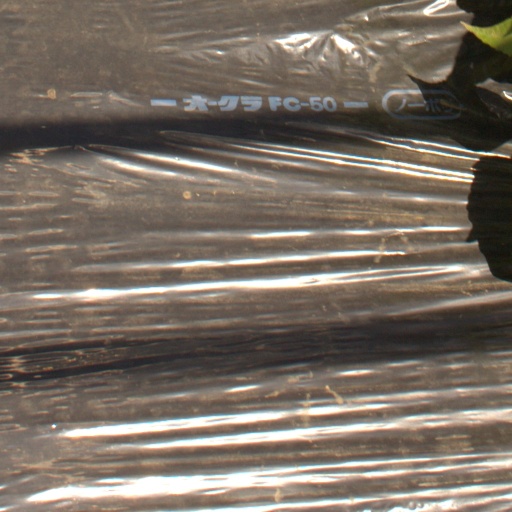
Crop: Jerusalem artichoke